Thihathu

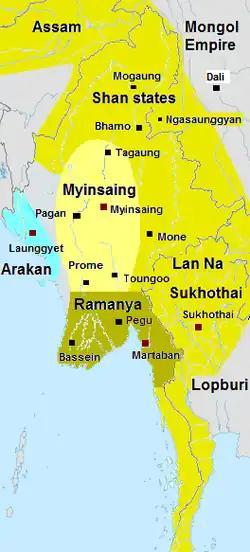
Myinsaing Kingdom 1310

After the overthrow, the brothers braced for a reprisal by the Mongols. But the expected reprisal never came. They became bolder, and allowed Saw Hnit to give his first audience on 8 May 1299. Two days later, they executed Kyawswa and his eldest son Theingapati. Another son of Kyawswa, Kumara Kassapa, escaped to Yunnan in September 1299 to seek the help of the Mongols. In January 1300, the brothers forced the issue by attacking and occupying southernmost Mongol garrisons at Singu and Male. The Mongol government at Yunnan could not respond until a year later, sending a 12,000-strong army. The brothers chose to face the Mongols in Central Burma at their heavily fortified city of Myinsaing. The Mongol army began the siege of Myinsaing on 25 January 1301, and launched a major attack on the fort on 28 February 1301. The attack failed. On 12 March 1301, Athinkhaya, with the support of Yazathingyan and Thihathu, made an offer to the Mongol command, to give them a bribe in exchange for their withdrawal. The Mongol command agreed. On 6 April 1301, upon receiving a bribe of 800 taels (30 kg) of gold and 2200 taels (83 kg) of silver, the Mongol army began their withdrawal. The Yunnan government did not agree with the withdrawal; the two senior Mongol commanders were executed for abandoning the original mission. Nonetheless, the Mongols did not send another expedition, and withdrew altogether from northern Burma two years later.